Fiat Duna

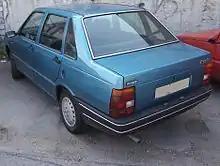
Fiat Duna rear

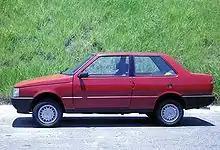
Fiat Prêmio, the initial two-door model

In Brazil, the Prêmio was presented in late 1985. In 1987, the Elba three-door estate model was released with a 1.5L engine to replace the old Fiat Panorama, based in the Fiat 147. In 1988 a four-door sedan was added and in 1989, the Elba estate with five doors. Fiat produced the Duna and Prêmio in the Brazilian factory of Betim from 1985 to 1995. The sedan and estate were sold in Italy as the Duna and Duna Weekend from 1987 to 1991. They continued to be sold in Italy until 1997, but with Innocenti badging.